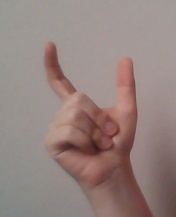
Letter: nun